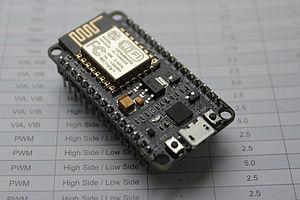
L’ESP8266 est un circuit intégré à microcontrôleur avec connexion Wi-Fi développé par le fabricant chinois Espressif.
NodeMCU est une plate-forme open source IoT, matérielle et logicielle, basée sur un SoC Wi-Fi ESP8266 ESP-12 fabriqué par Espressif Systems. Le terme « NodeMCU » se réfère par défaut au firmware plutôt qu'aux kits de développement. Le firmware, permettant nativement l'exécution de scripts écrits en Lua, est basé sur le projet eLua et construit sur le SDK Espressif Non-OS pour ESP8266. Il utilise de nombreux projets open source comme lua-cjson et spiffs.